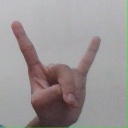
अक्षर: श